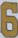
Number: 6